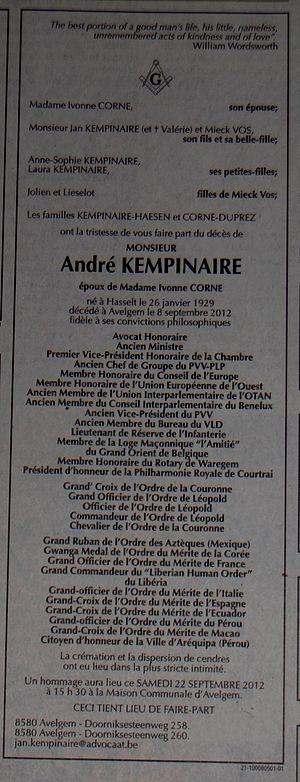
Nécrologue d'André Kempinaire, ancien politicien libéral et maire d'Avelghem (Belgique, Flandre occidentale) (parue dans La Libre Belgique de 14 sept. 2012)